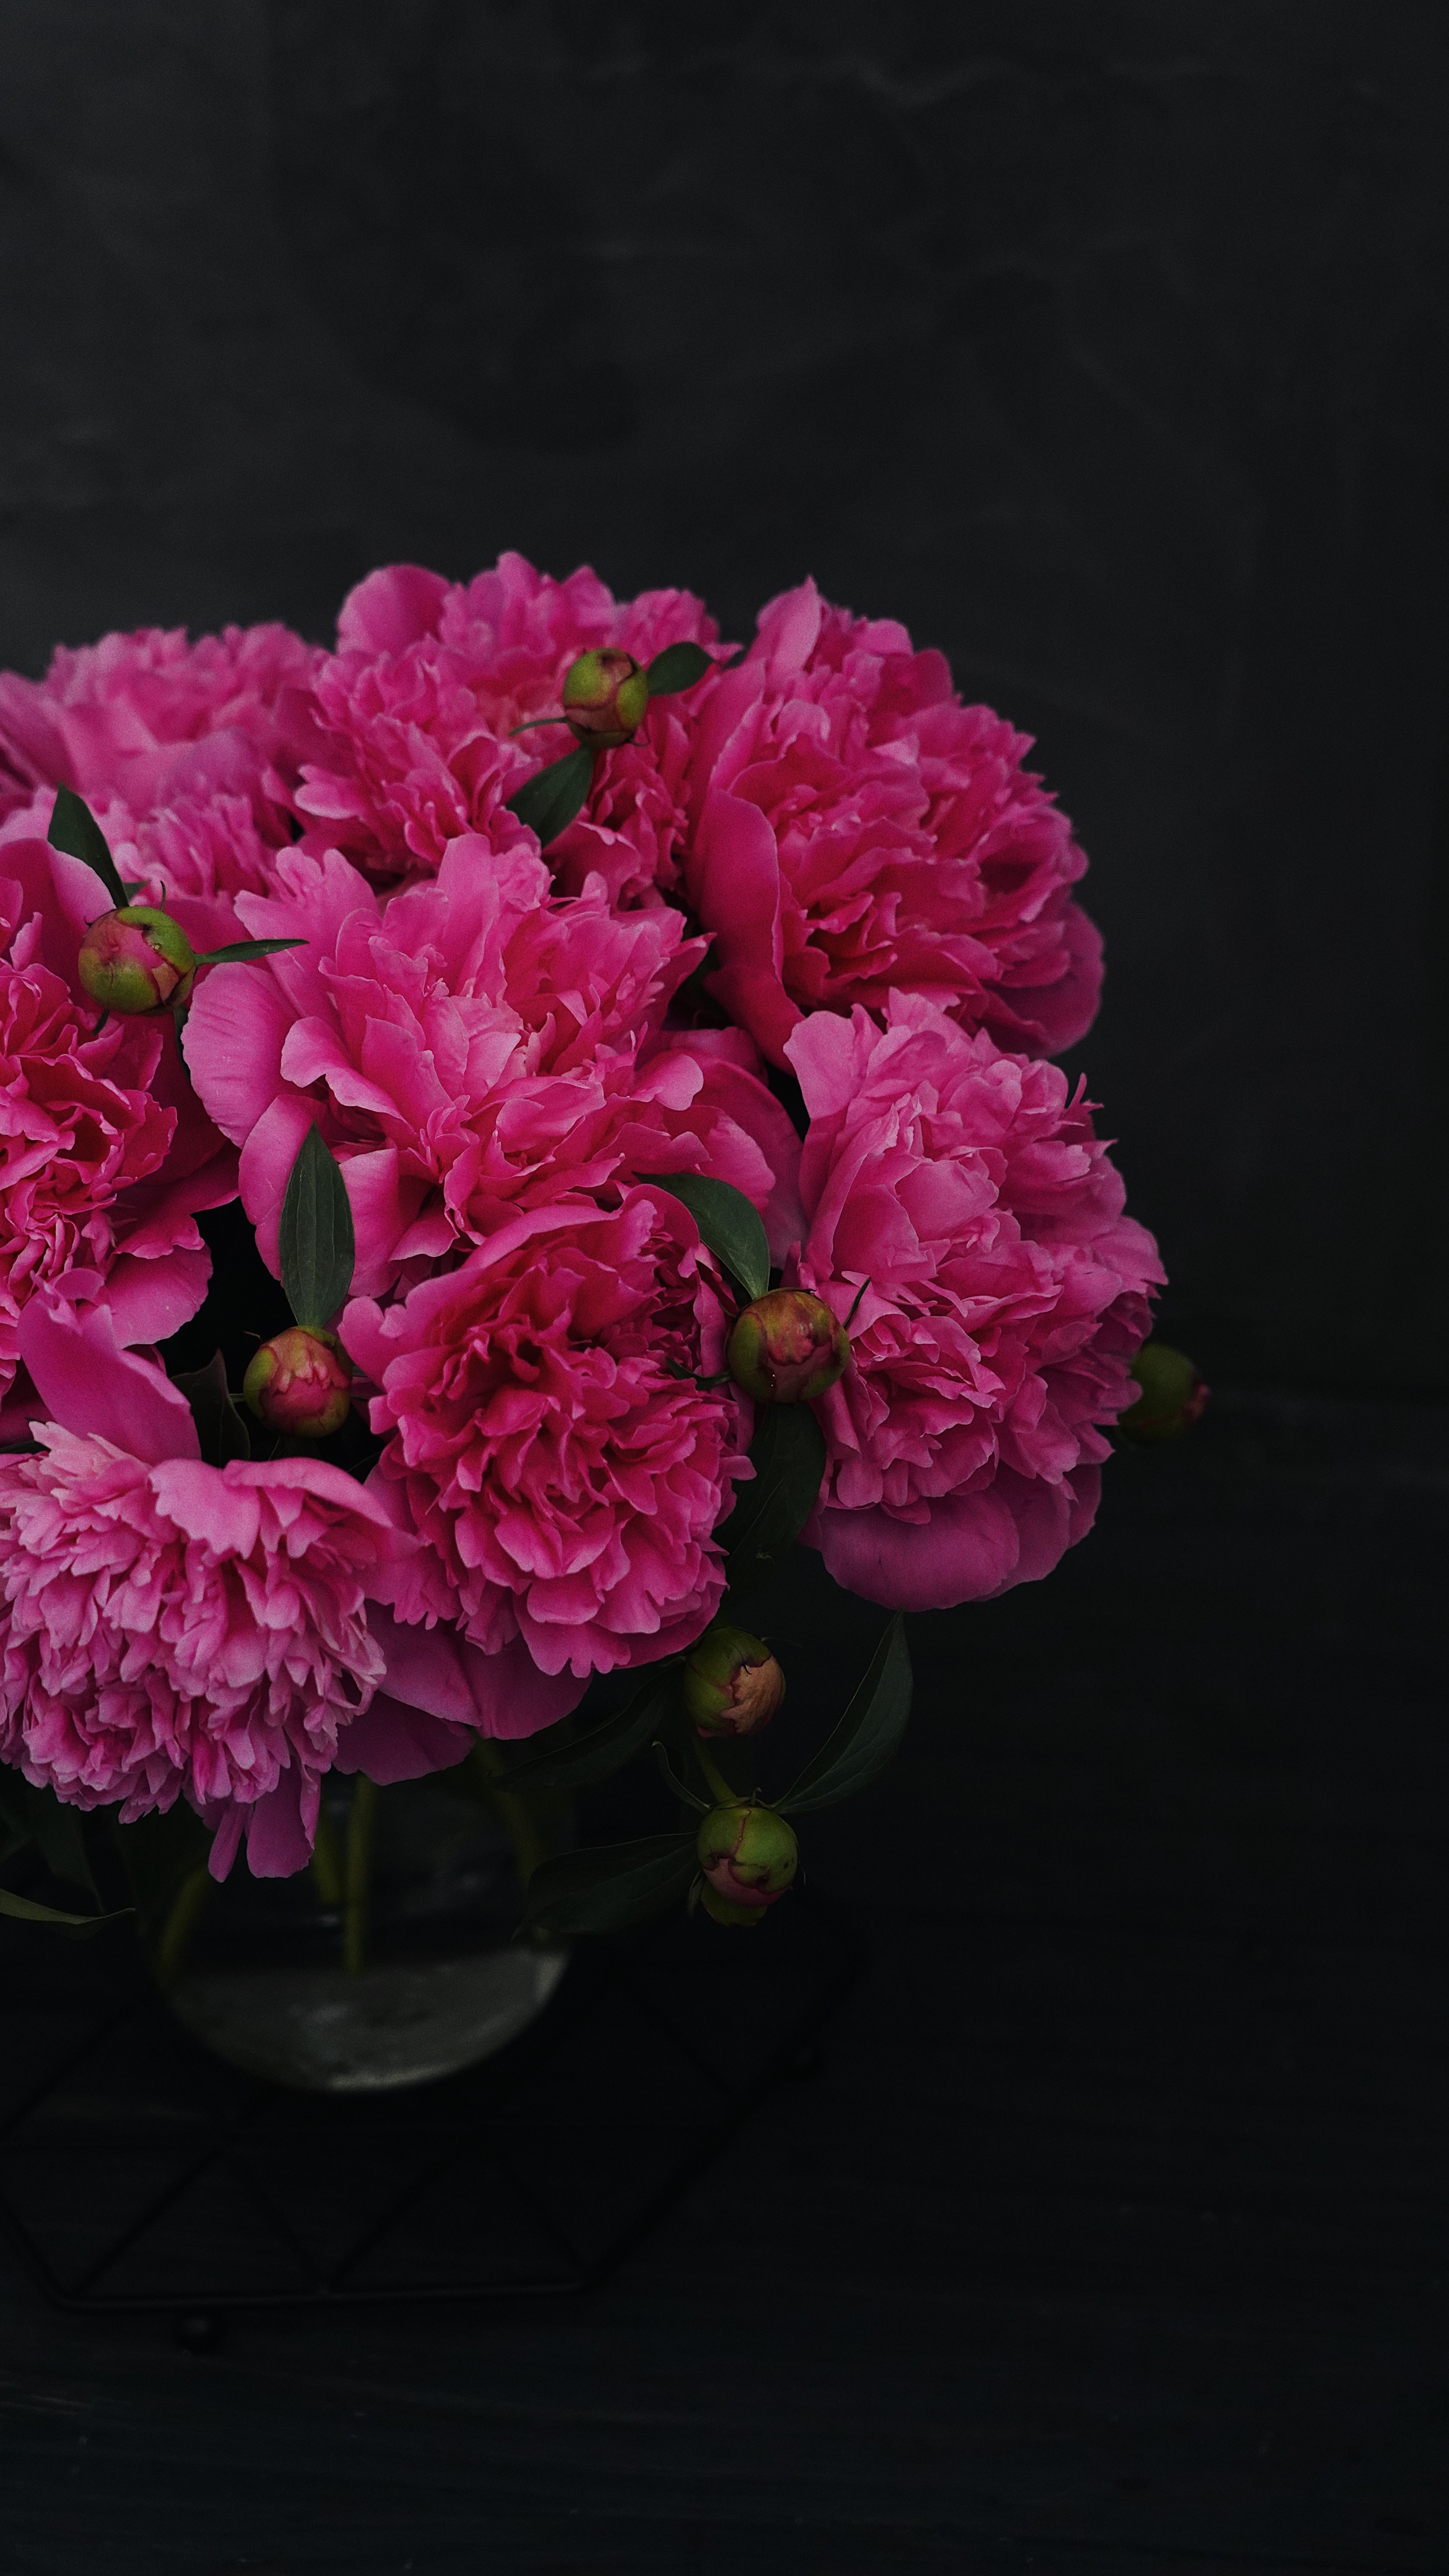
natural, flower, plant, petal, pink, flower arranging, magenta, bouquet, rosa centifolia, annual plant, rose order, rose family, garden roses, floribunda, cut flowers, shrub, rose, flowering plant, floral design, herbaceous plant, floristry, peach, wildflower, still life photography, pink family, subshrub, Hybrid tea rose, plant stem, still life, macro photography, Pedicel, artwork, darkness, peony, perennial plant